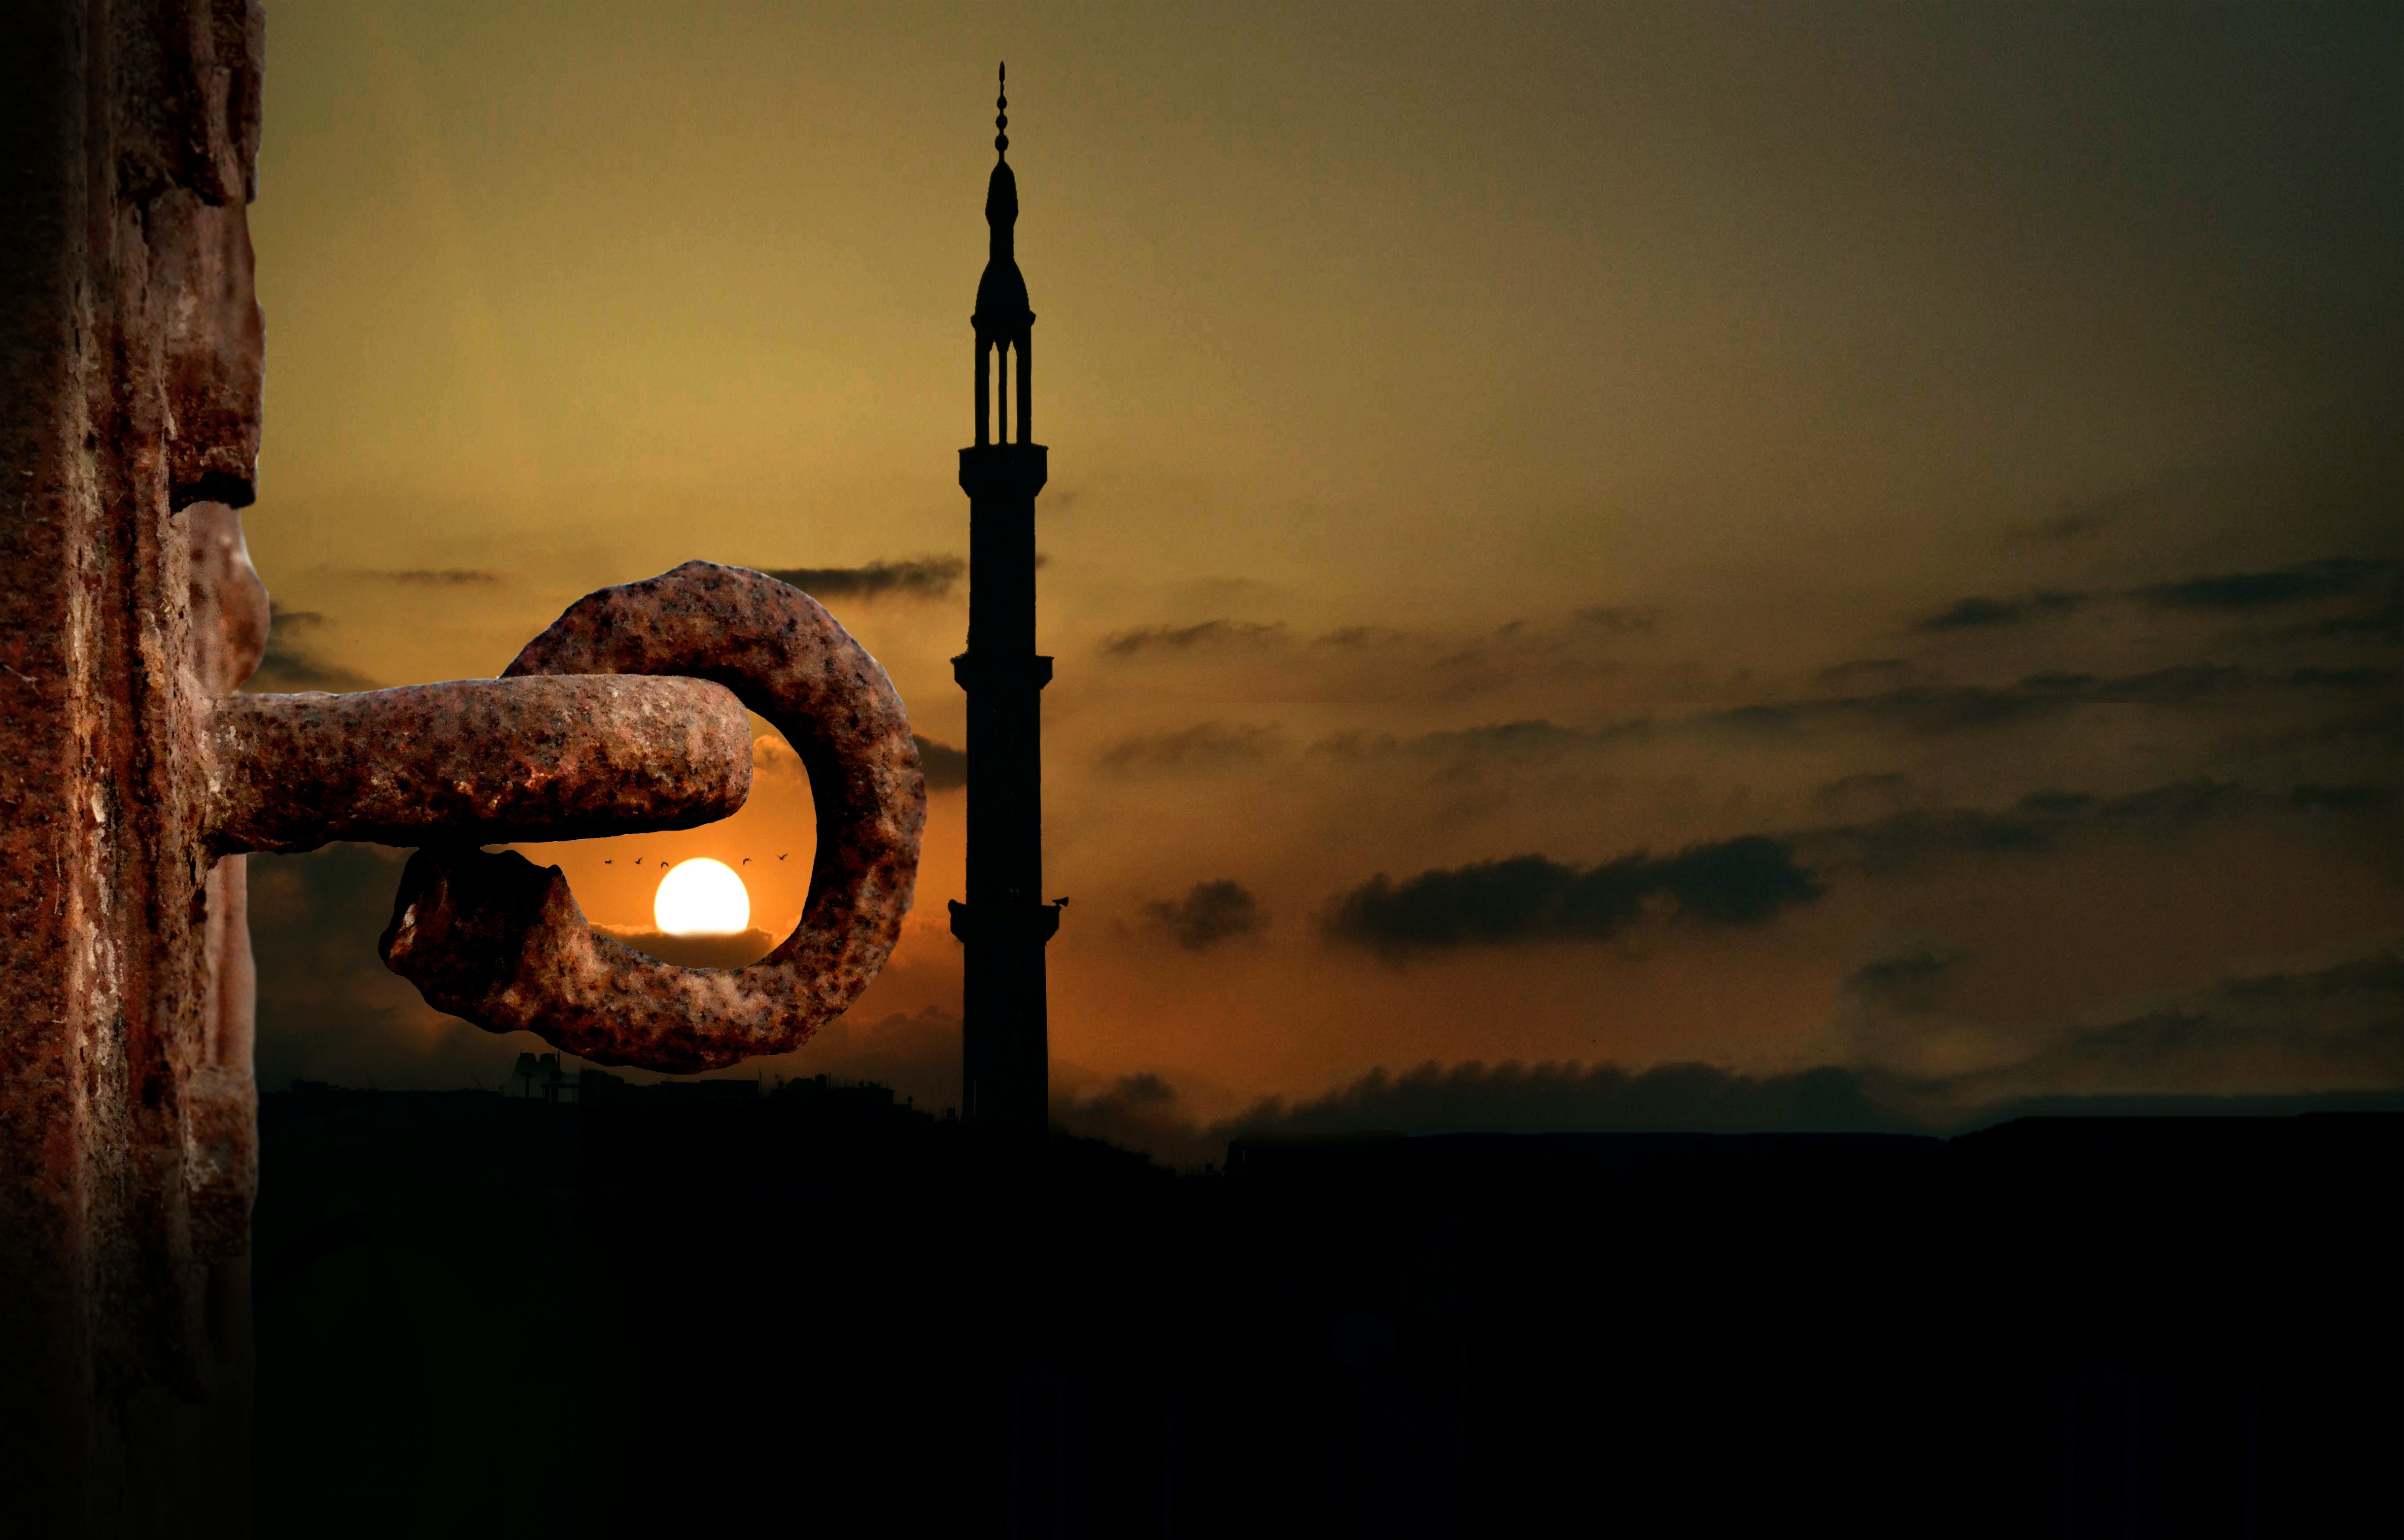
sky, lighting, water, still life photography, calm, sunset, heat, atmosphere, evening, photography